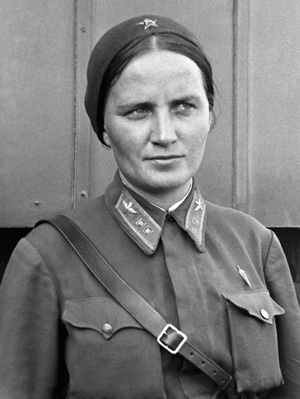
Marina Raskova
"Marina Mikhajlovna Raskova var en berømt sovjetisk pilot, der ofte omtales som ""den russiske Amelia Earhart"". Hun blev en af de over 800.000 kvinder i russisk militærtjeneste under 2. verdenskrig, idet hun organiserede tre regimenter af bombefly, udelukkende med kvinder.